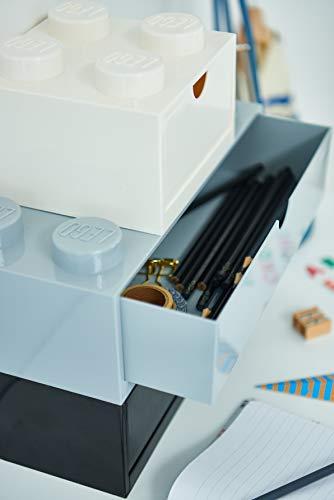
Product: LEGO Desk Drawer 8, Grey
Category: Toys & Games | Kids' Furniture, Décor & Storage | Toy Chests & Storage
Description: SIZES and AGE GRADE: 316 X 158 X 113 mm / 12.
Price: $17.99
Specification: ProductDimensions:12.4x6.2x4.5inches|ItemWeight:1.57pounds|ShippingWeight:1.57pounds(Viewshippingratesandpolicies)|ASIN:B07V29GYKQ|Itemmodelnumber:40211733-Parent|Manufacturerrecommendedage:3yearsandup